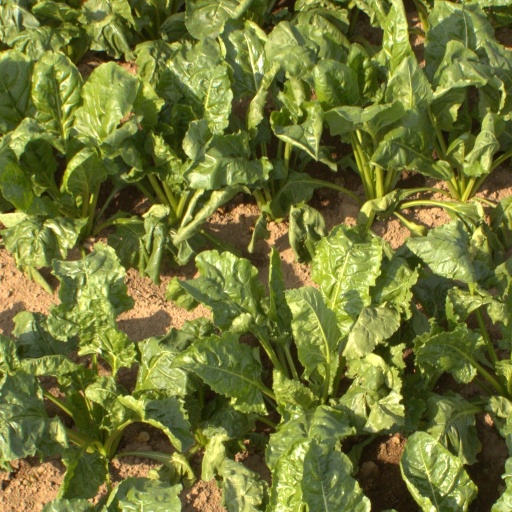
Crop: sugar beet